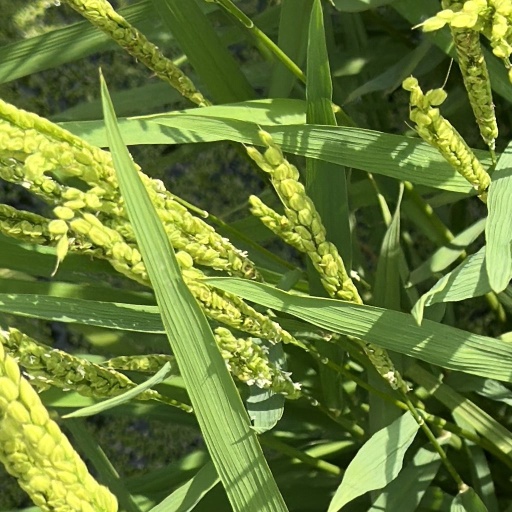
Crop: rice